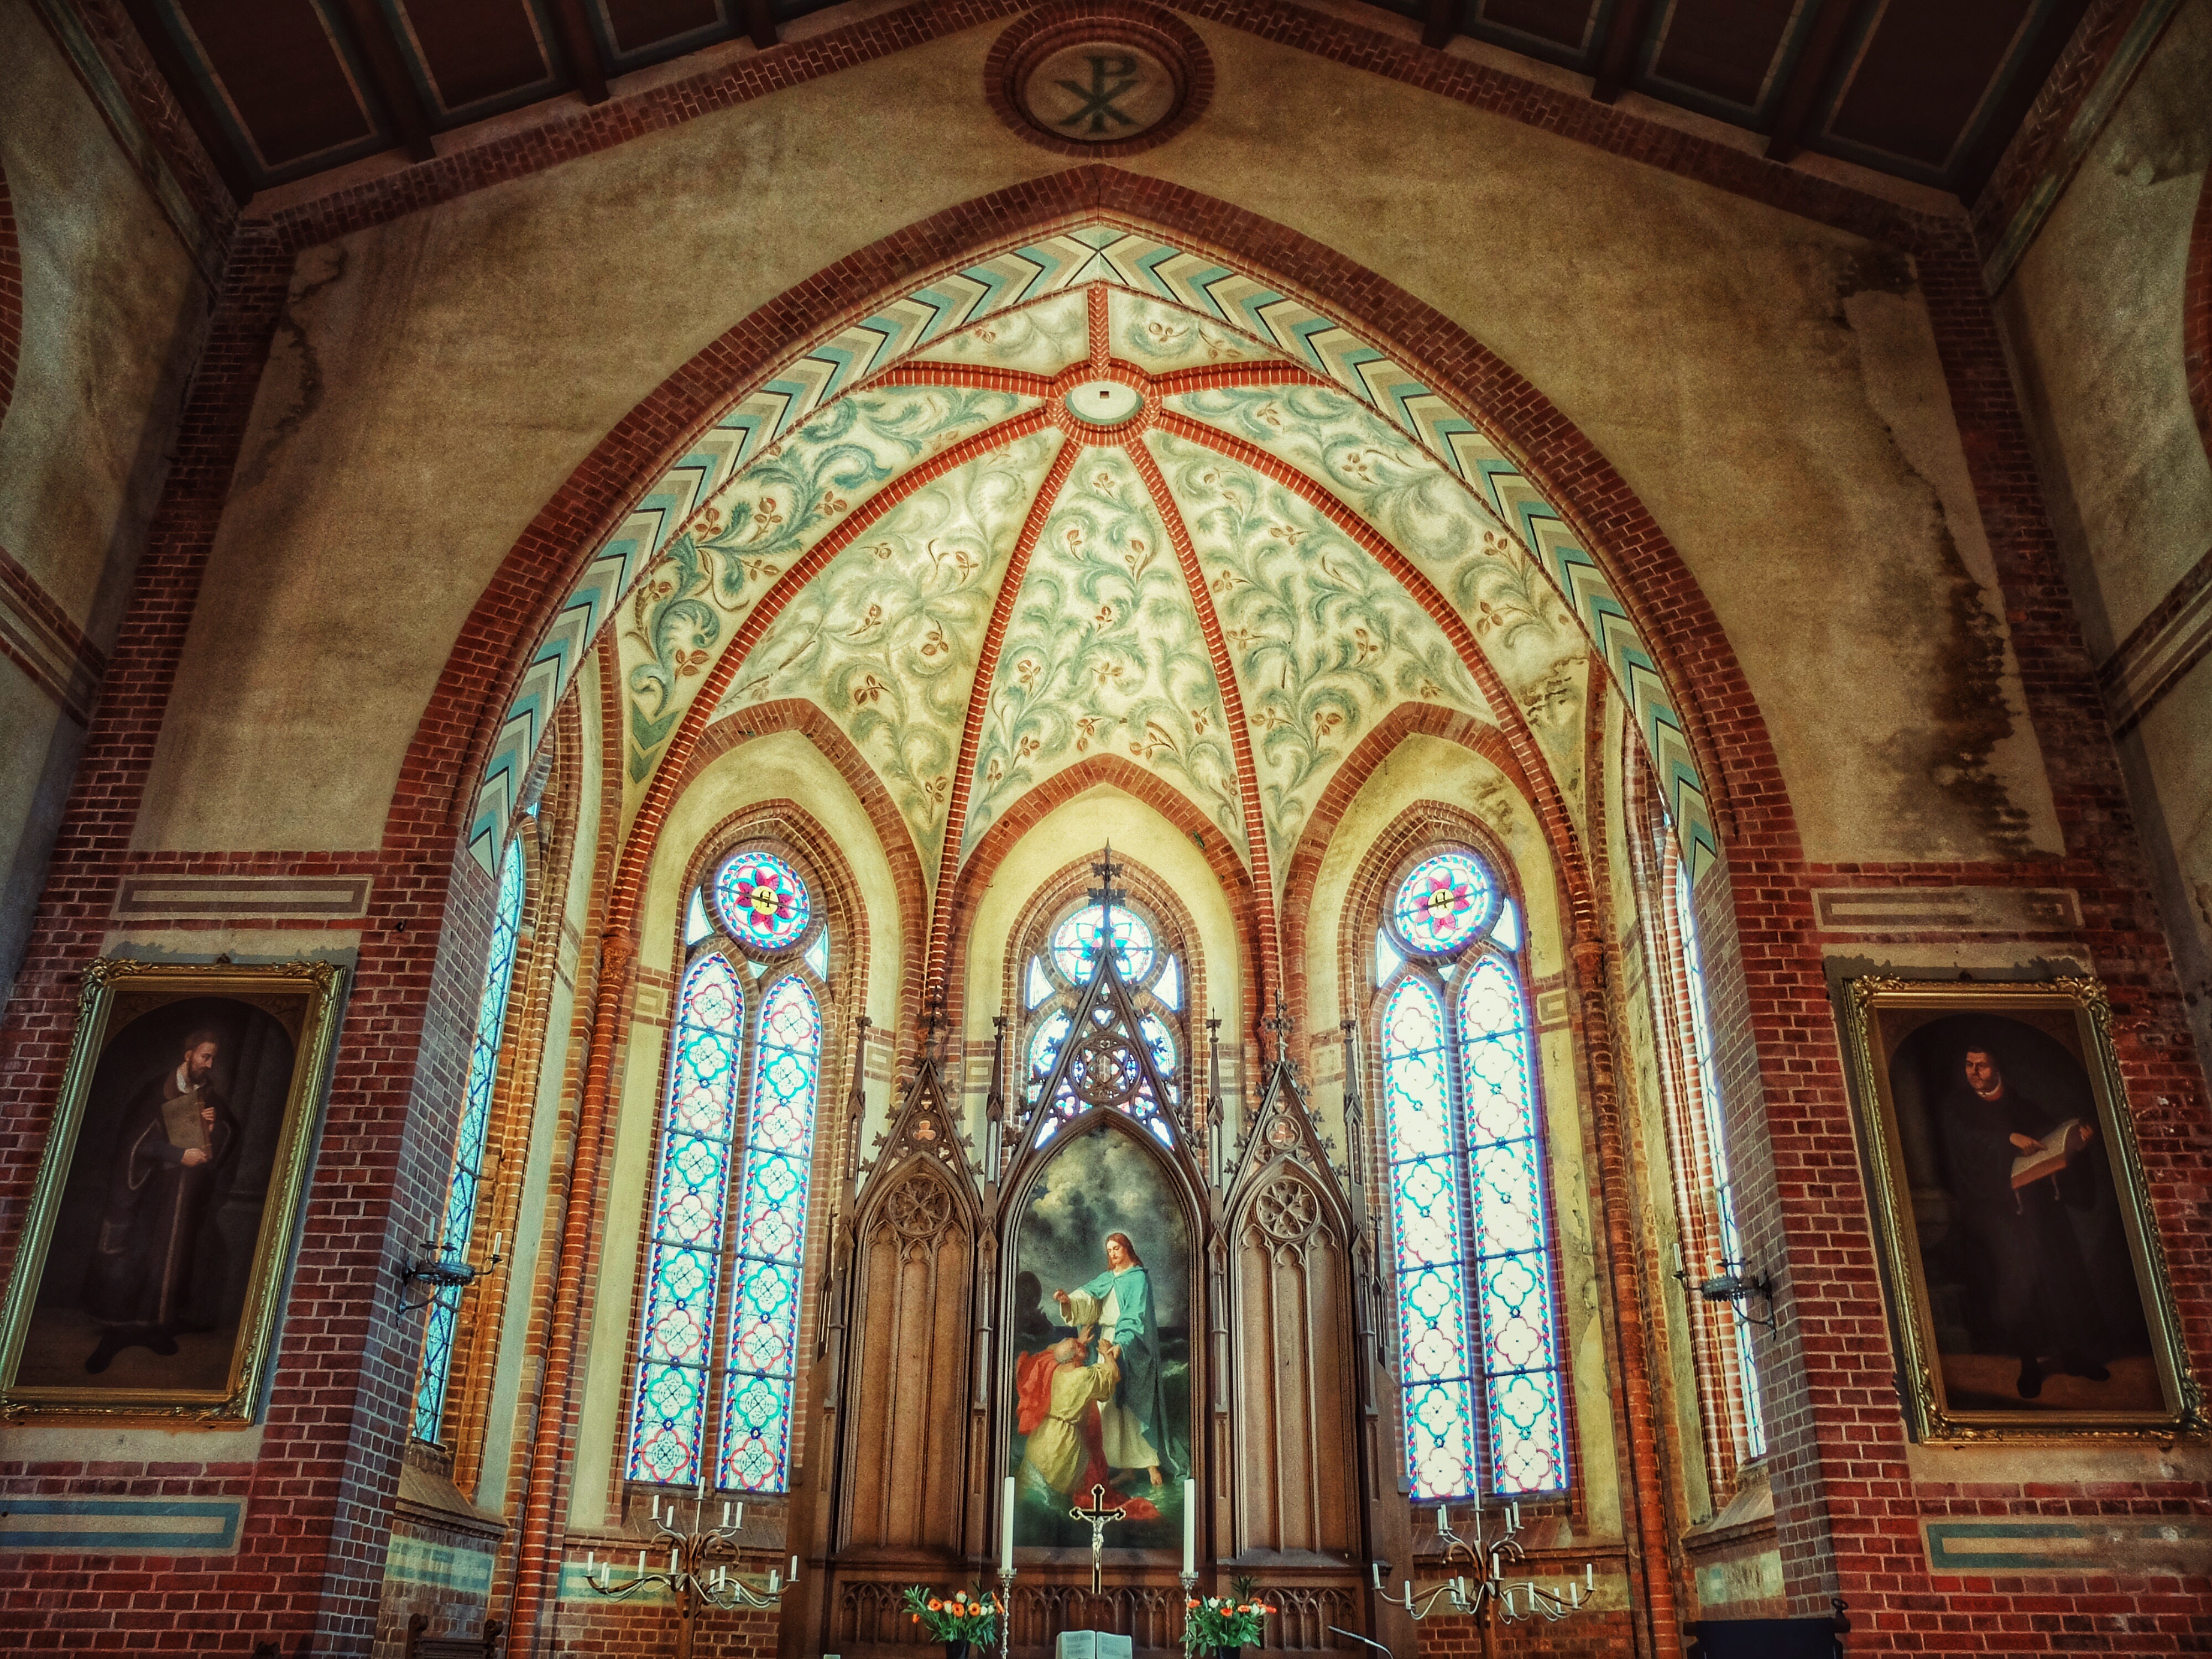
architecture, window, building, religion, facade, church, cathedral, chapel, place of worship, altar, faith, monastery, symmetry, synagogue, christianity, basilica, gothic architecture, house of worship, byzantine architecture